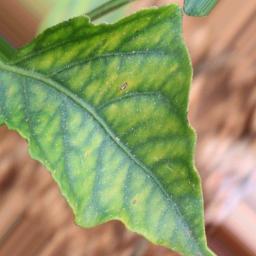
Label: nutritional